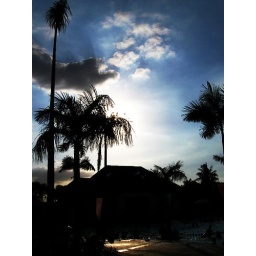
God writes the gospel not in the Bible alone, but on trees and flowers and clouds and stars. ~Martin Luther